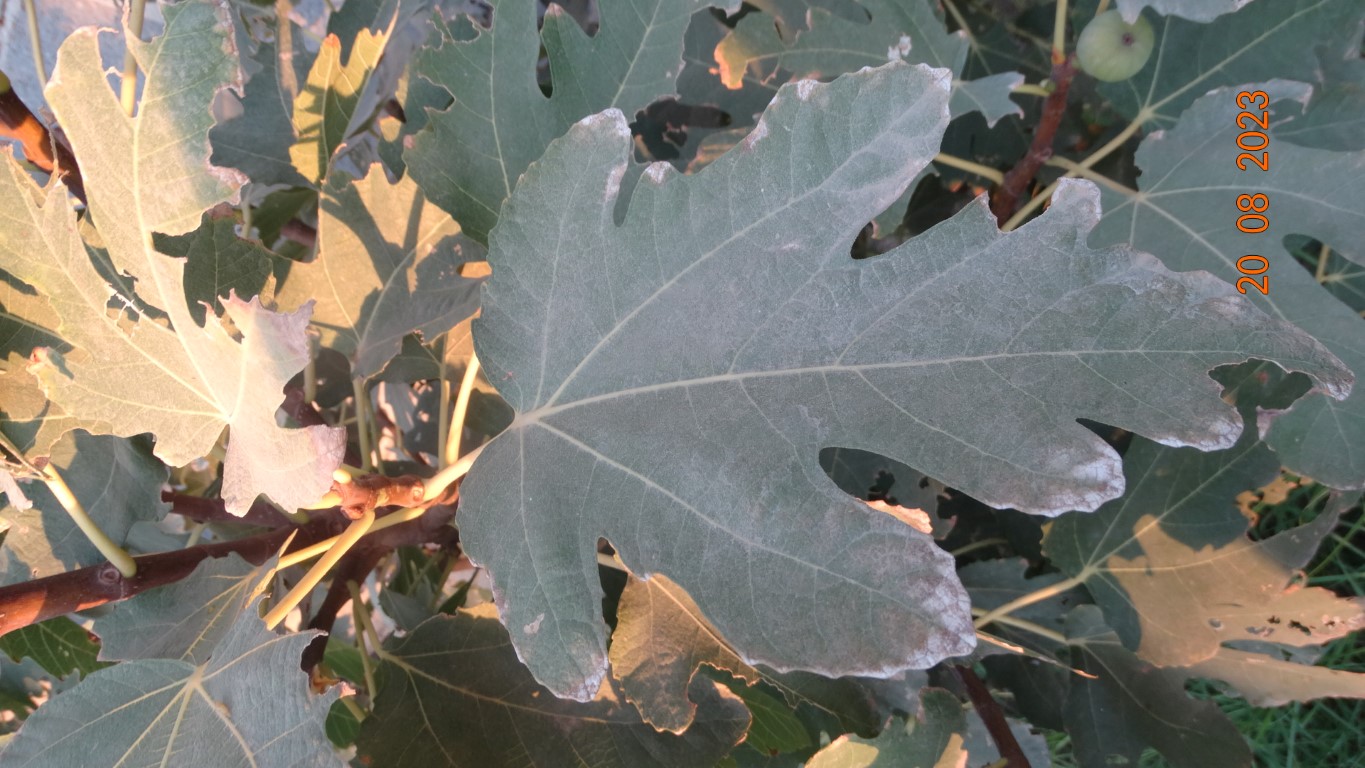
Label: infected